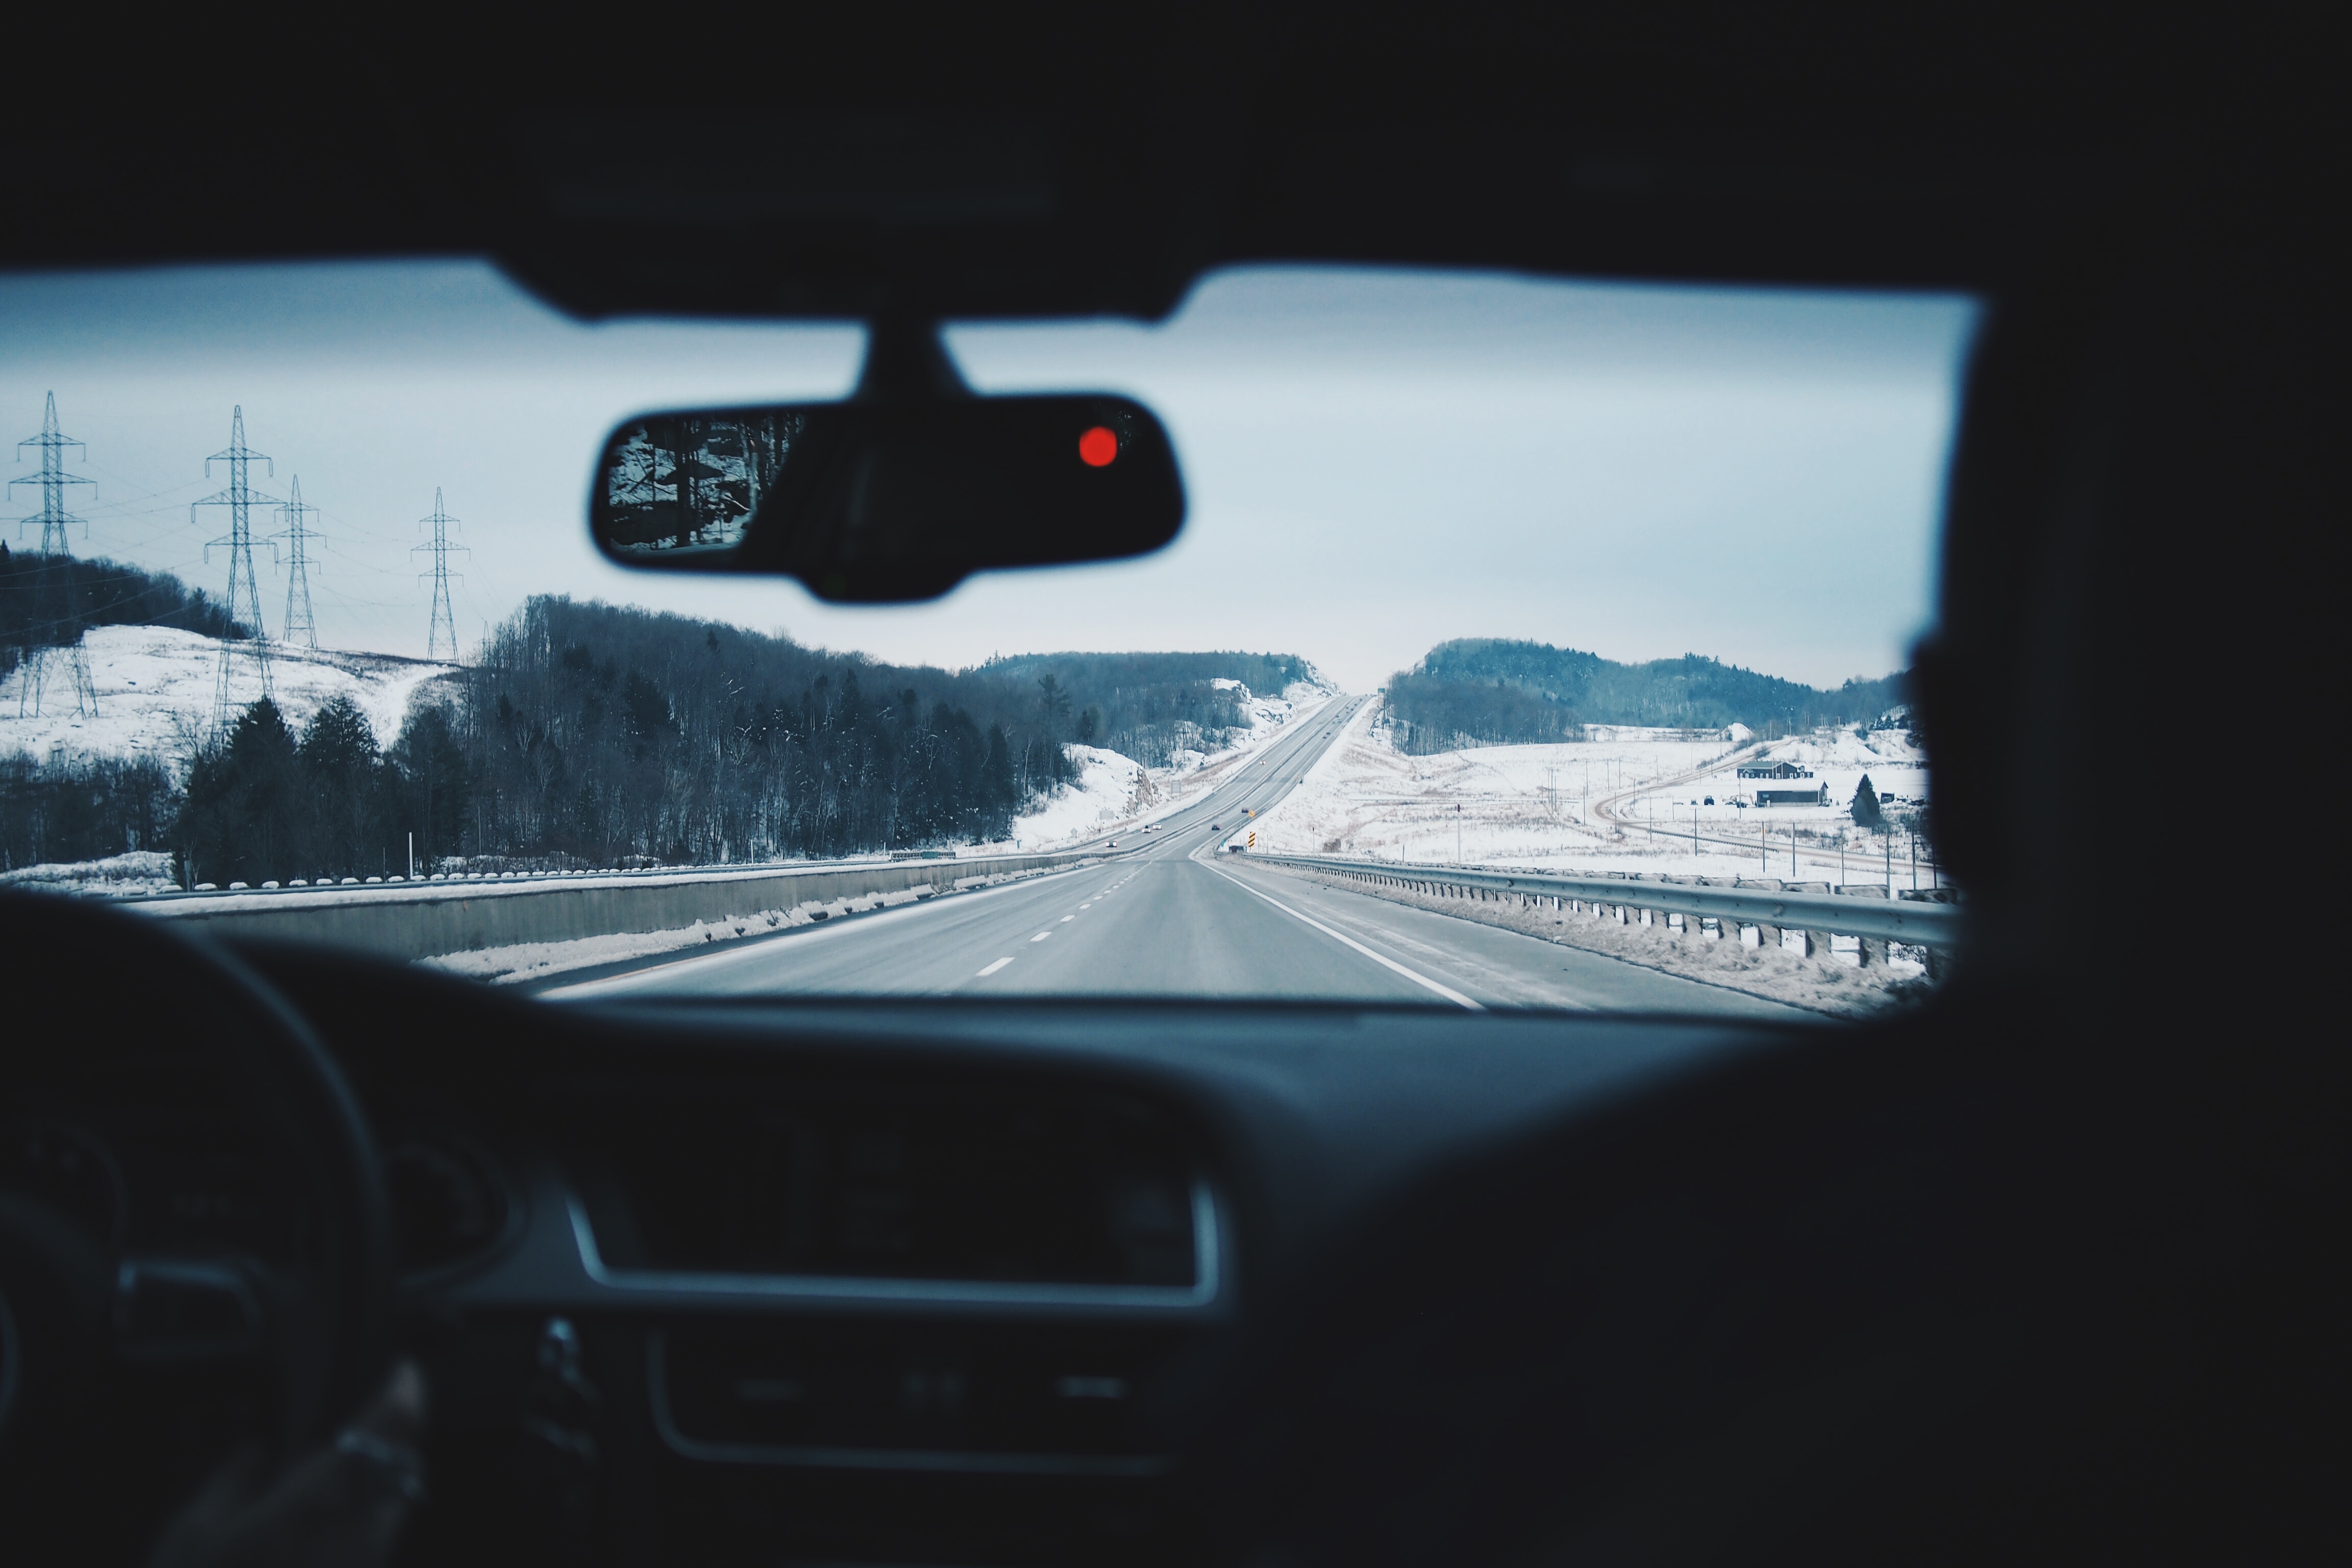
snow, winter, road, car, driving, vehicle, rear view mirror, mirror, automobile make, automotive exterior, automotive design